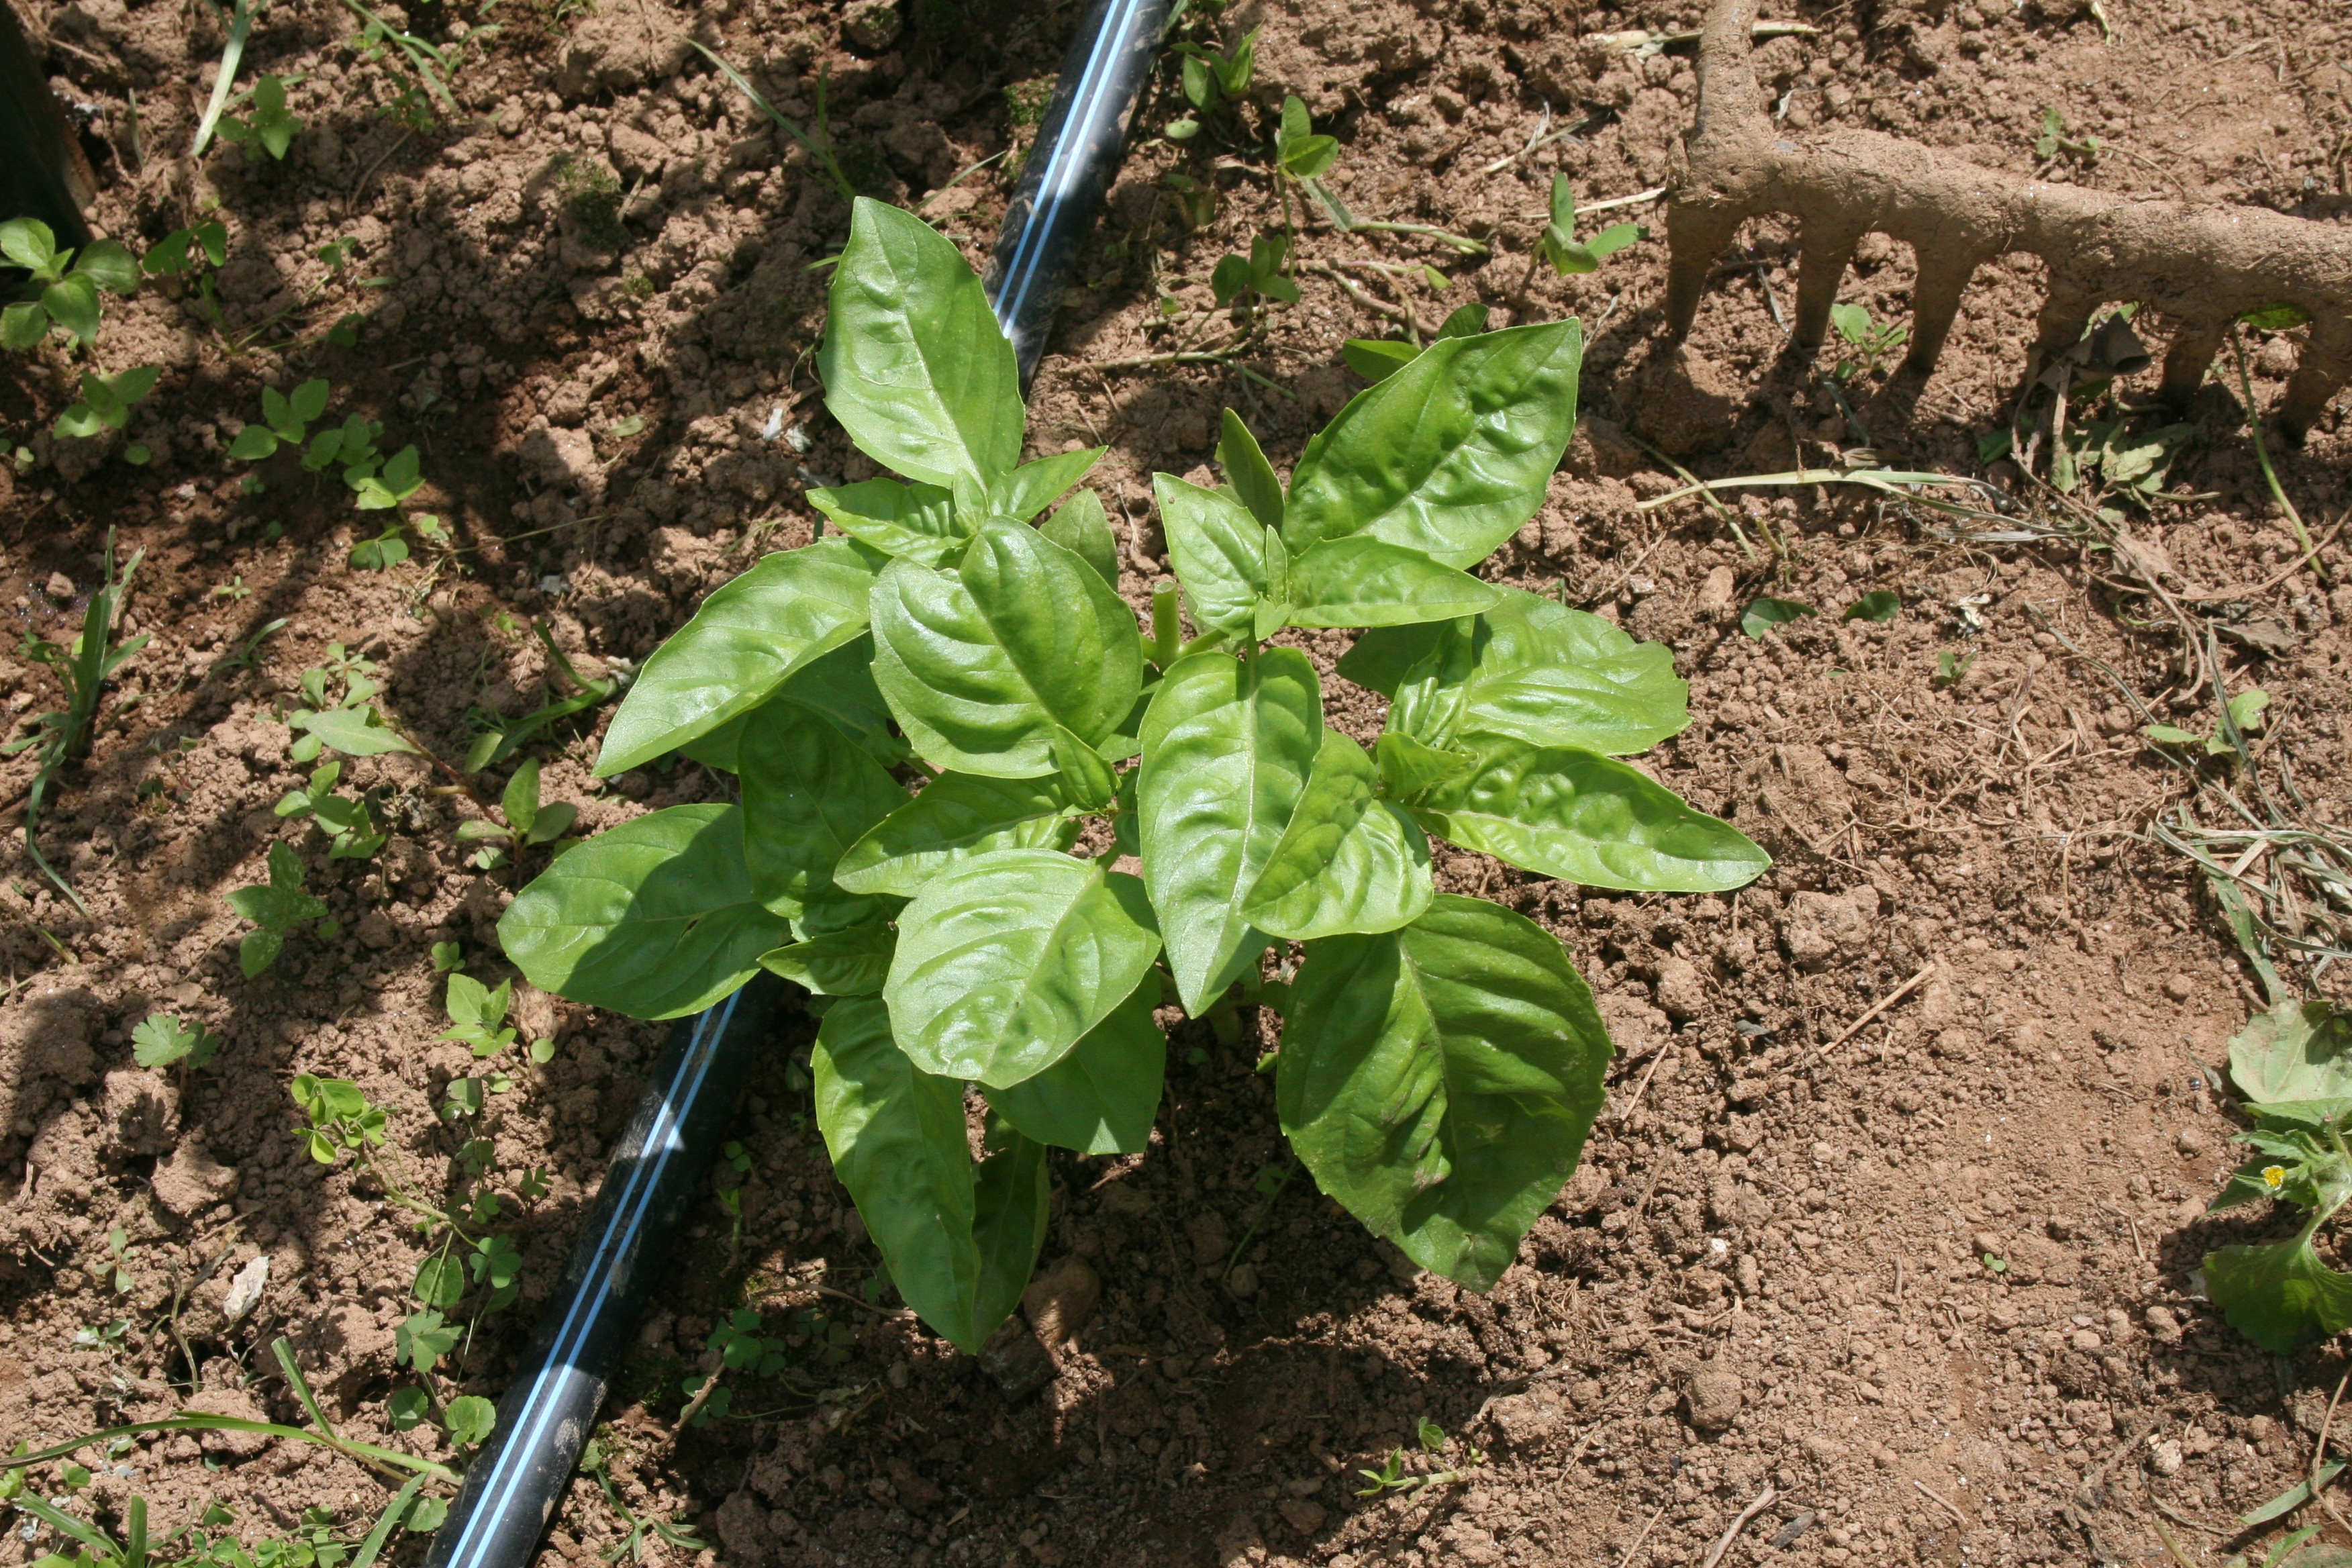
plant, leaf, flower, summer, rural, food, green, spice, herb, produce, vegetable, crop, dirt, fresh, soil, garden, healthy, basil, weed, gardening, organic, flowering plant, annual plant, land plant